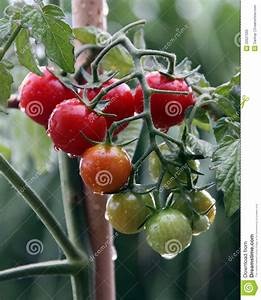
Label: tomato